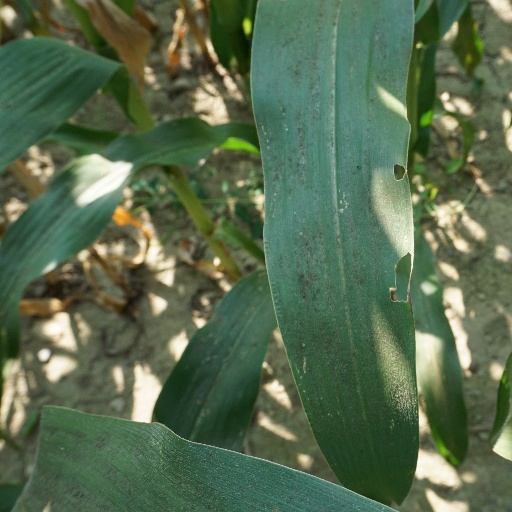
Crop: maize; corn